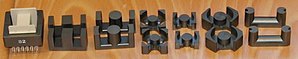
Ferritkerne
Adskillige forskellige ferritkerner uden spoleviklinger.
Inden for elektronik er en ferritkerne en type af magnetisk kerne lavet af ferrit, hvorigennem eller hvorpå en elektrisk spole eller transformator kan laves.